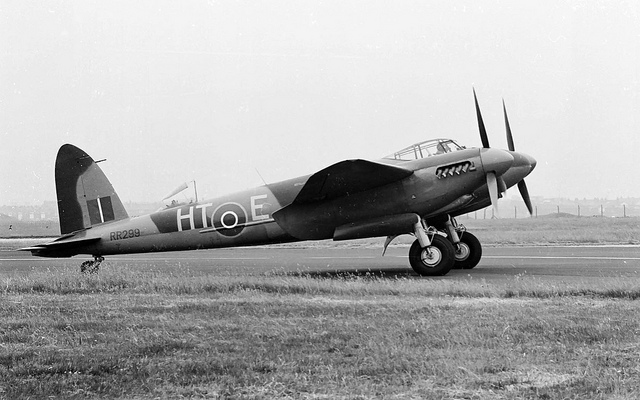
user: Given an image and a question. Answer the question in a short answer. Question: What war was this fighter plane famous for its use in? Short Answer:
assistant: ww2